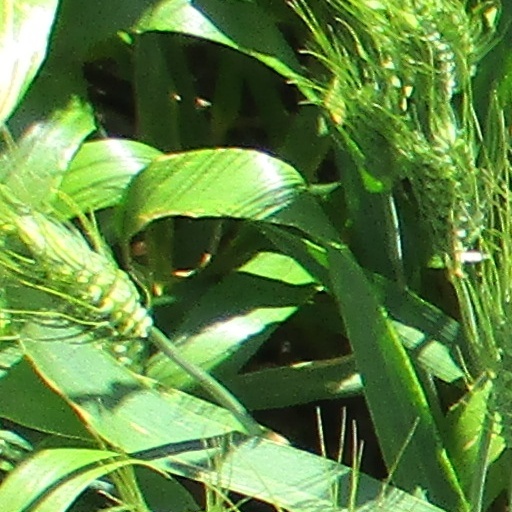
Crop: wheat